Oaxaca en la historia y en el mito

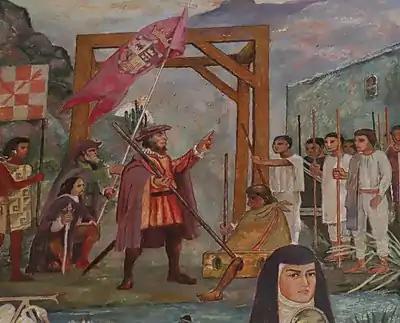
Francisco de Orozco arriving in Oaxaca, 1521

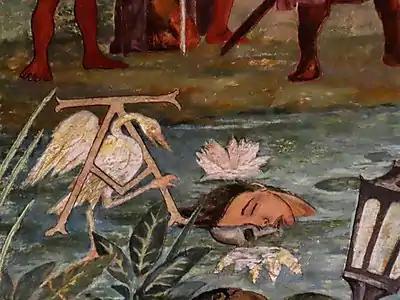
The floating head of Donají

The image of a red person emanating from a tree, reflects elements of the Yuta Tnoho Tree Glyph; found on page 37 of the Codex Vindobonensis Mexicanus or the Yuta Tnoho Codex. The crossed limbs of a pochote tree, a newborn child, the whirlwinds representing Quetzalcoatl (the source of rain and life) are all elements of this mixteca Tree of Life. Humankind, in this creation myth is said to have developed from the flowers of a tree. The male and female branches of the tree are crossed in order to produce human life.